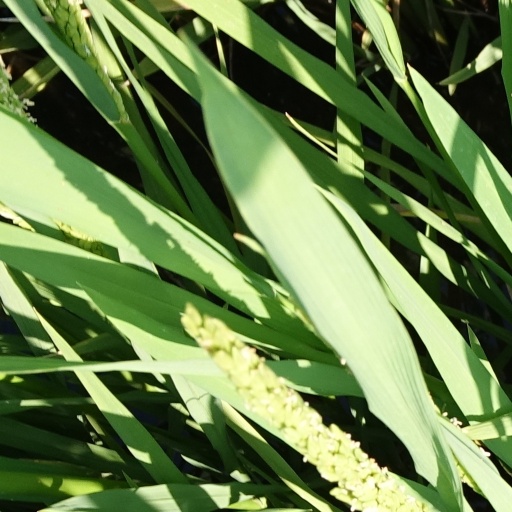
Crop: rice